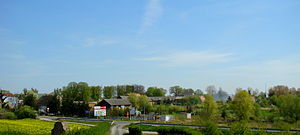
Kołbaskowo
Kołbaskowo er en landsby i det vestlige Polen, i zachodniopomorskie voivodskab med 410 indbyggere.